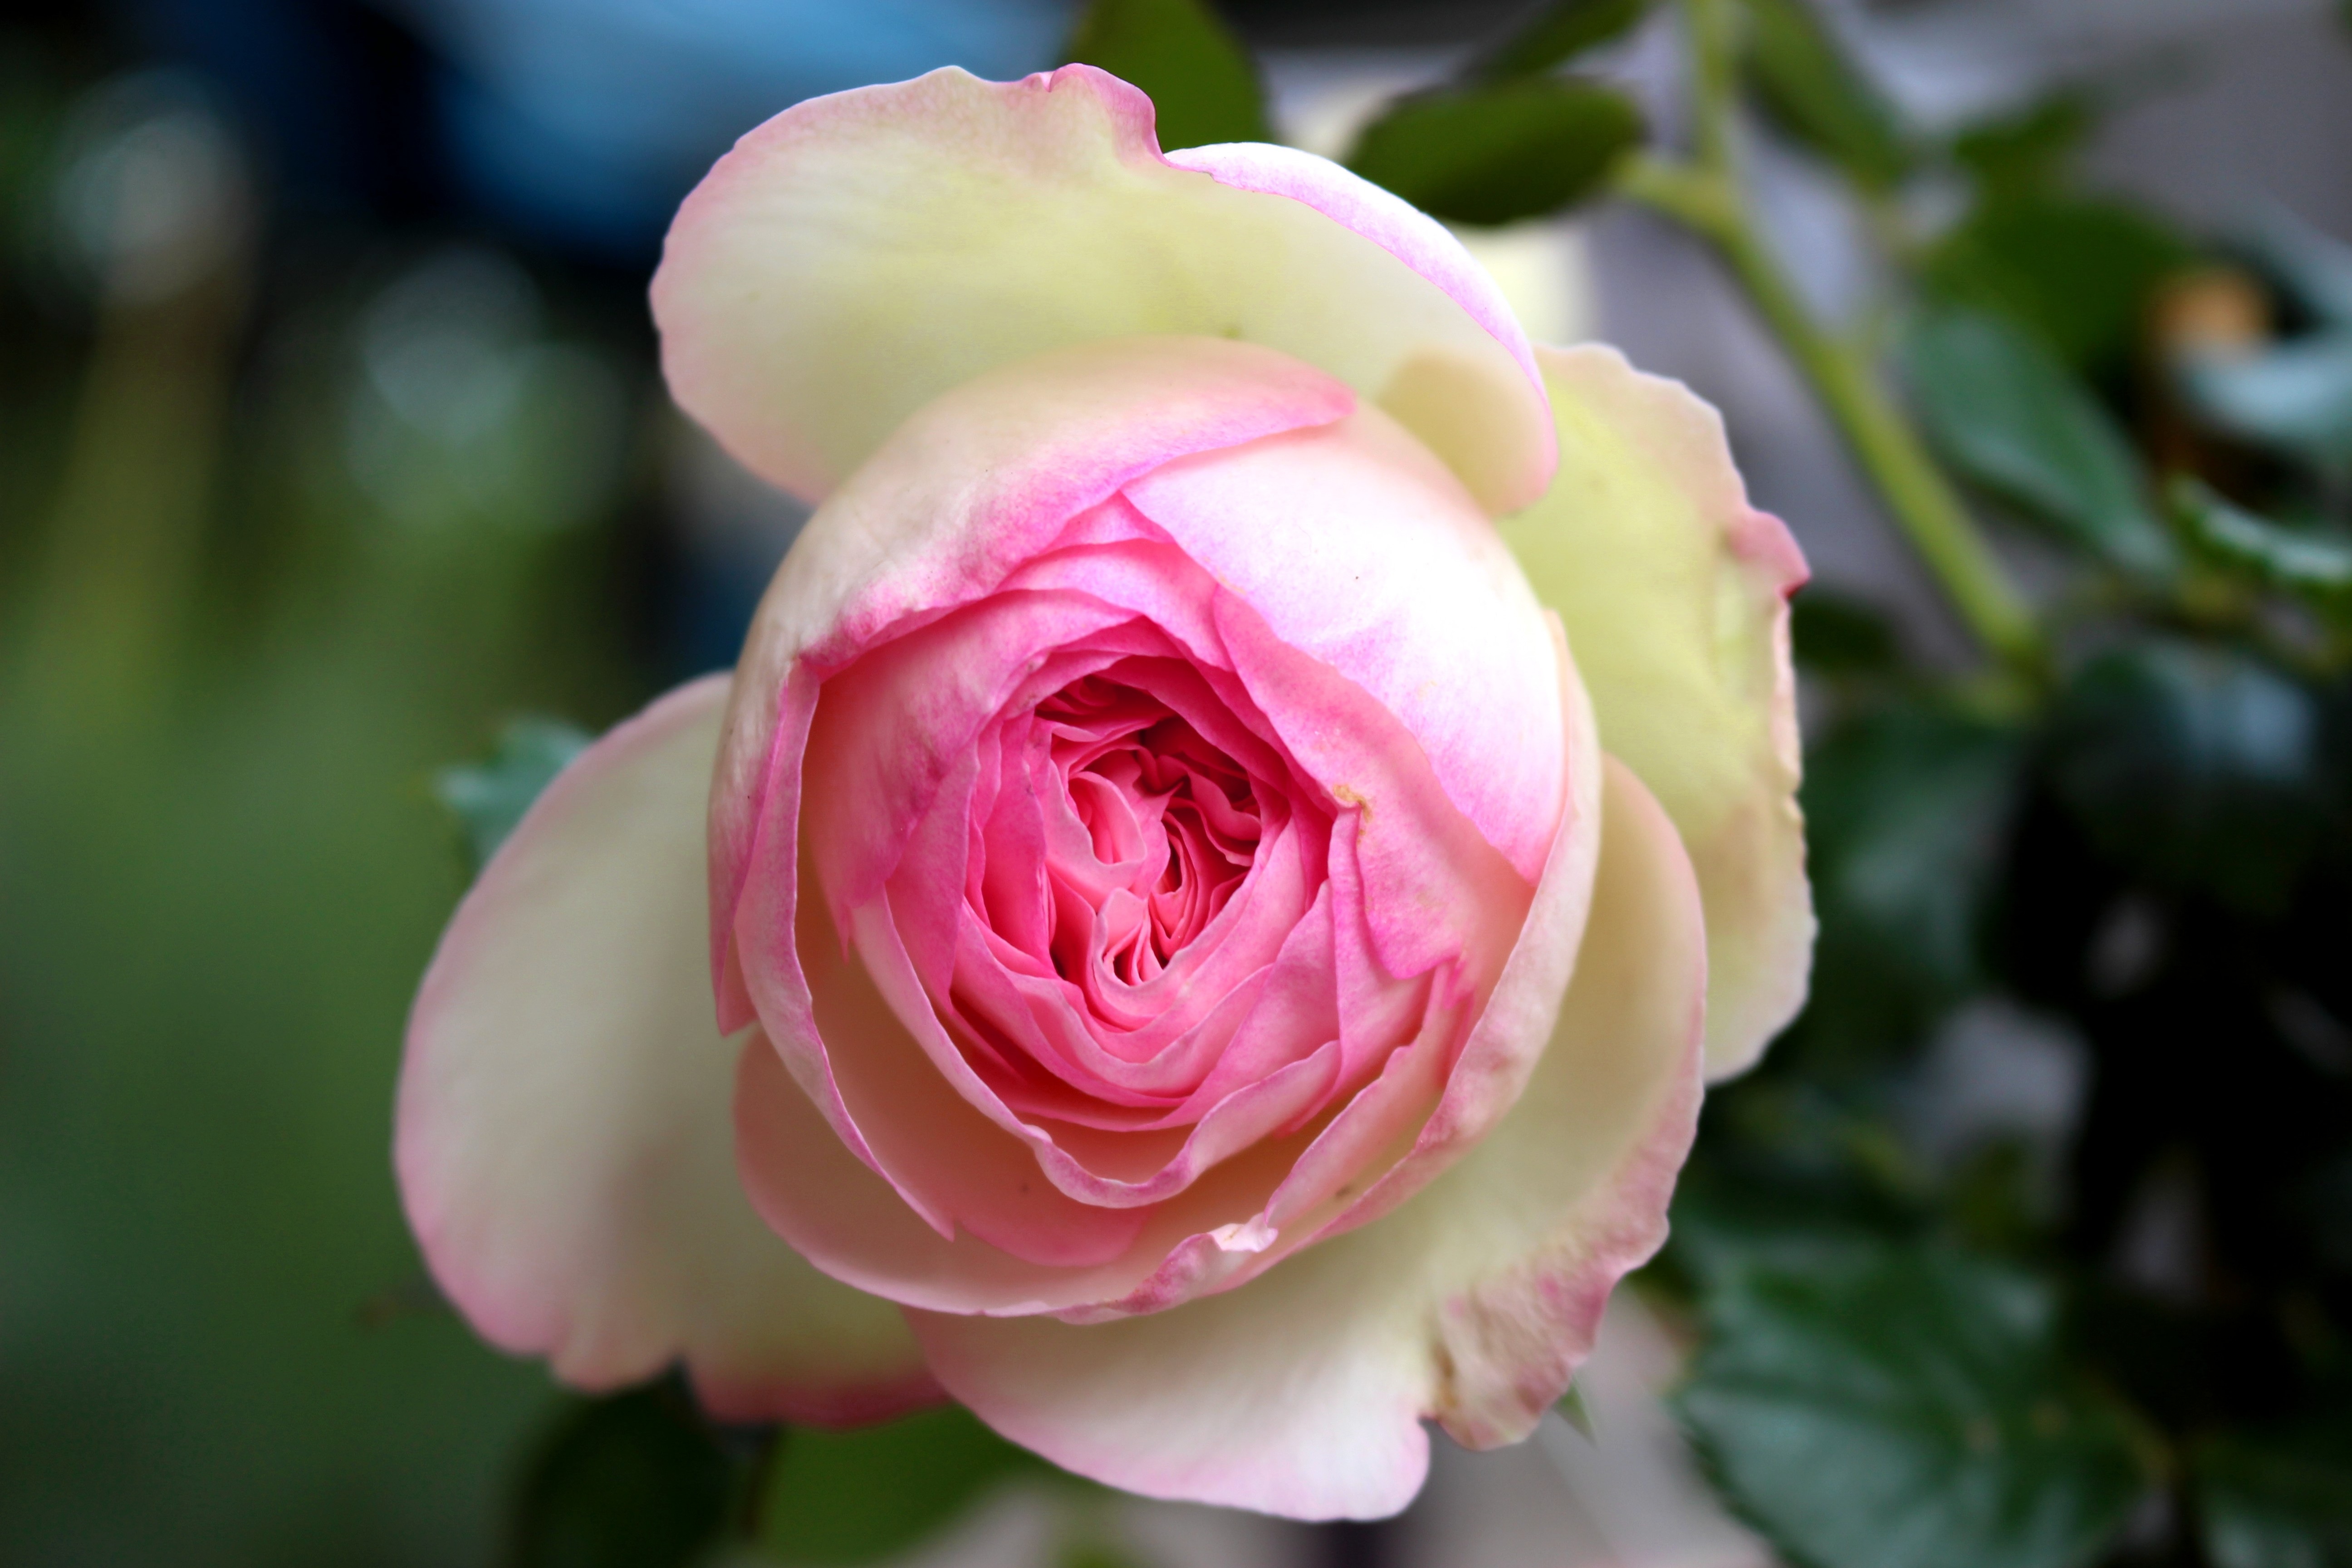
blossom, plant, flower, petal, rose, pink, flora, close up, floribunda, macro photography, rosebush, flowering plant, garden roses, rose family, pale pink, land plant, rosa centifolia, rose order